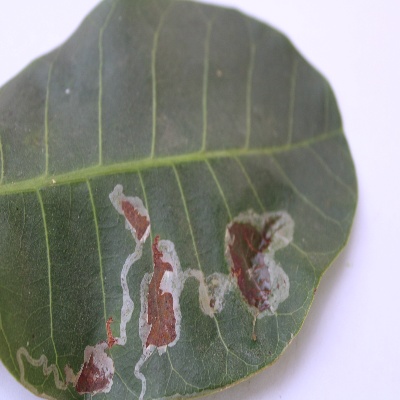
Crop: Cashew
Condition: leaf miner